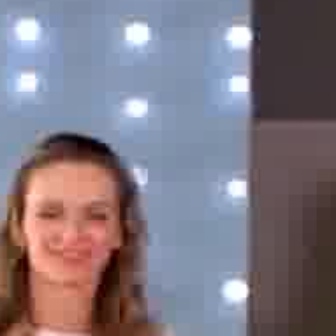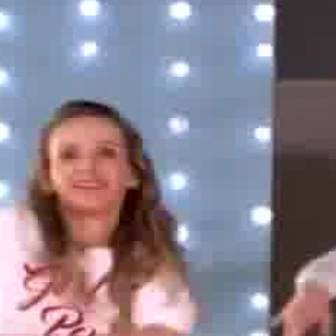
  Please identify the target specified by the bounding box [22,189,115,282] in the first image and locate it in the second image. Return the coordinates in [x_min,y_min,x_max,y_max] format.
Answer: [47,130,124,207]